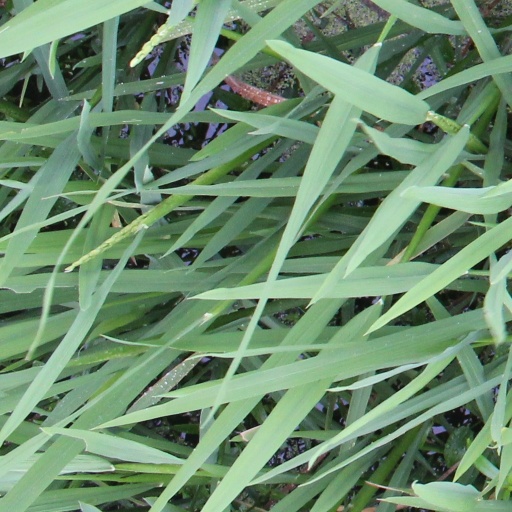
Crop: rice